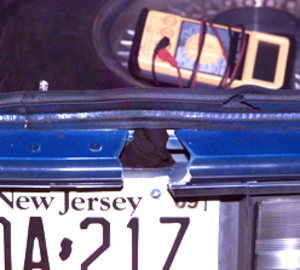
John Allen Muhammad est un tueur en série américain, surnommé le « sniper de Washington », qui a sévi dans la région de Washington, D.C., abattant dix personnes avec l'aide de Lee Boyd Malvo. Ce dernier, alors âgé de 17 ans et arrêté en même temps, plaidera la dépendance psychologique vis-à-vis de Muhammad et sera condamné à la prison à perpétuité. Muhammad sera condamné à mort en 2004 et exécuté par injection létale cinq ans plus tard.